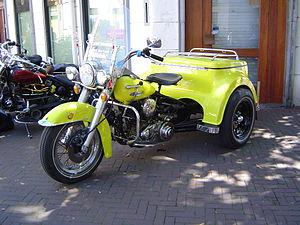
La Harley-Davidson Servi-Car était une moto utilitaire à trois-roues fabriquée par Harley-Davidson de 1932 à 1973.